Tijuana bible

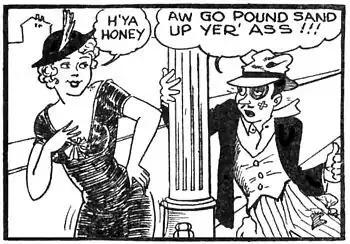
Cartoon-style illustration from a vintage comic booklet showing a character named Chris Crusty engaging in conversation

Tijuana bibles (also known as eight-pagers, Tillie-and-Mac books, Jiggs-and-Maggie books, Jo-Jo books, bluesies, blue-bibles, gray-backs, and two-by-fours) were palm-sized erotic comics produced in the United States from the 1920s to the early 1960s. Their popularity peaked during the Great Depression.